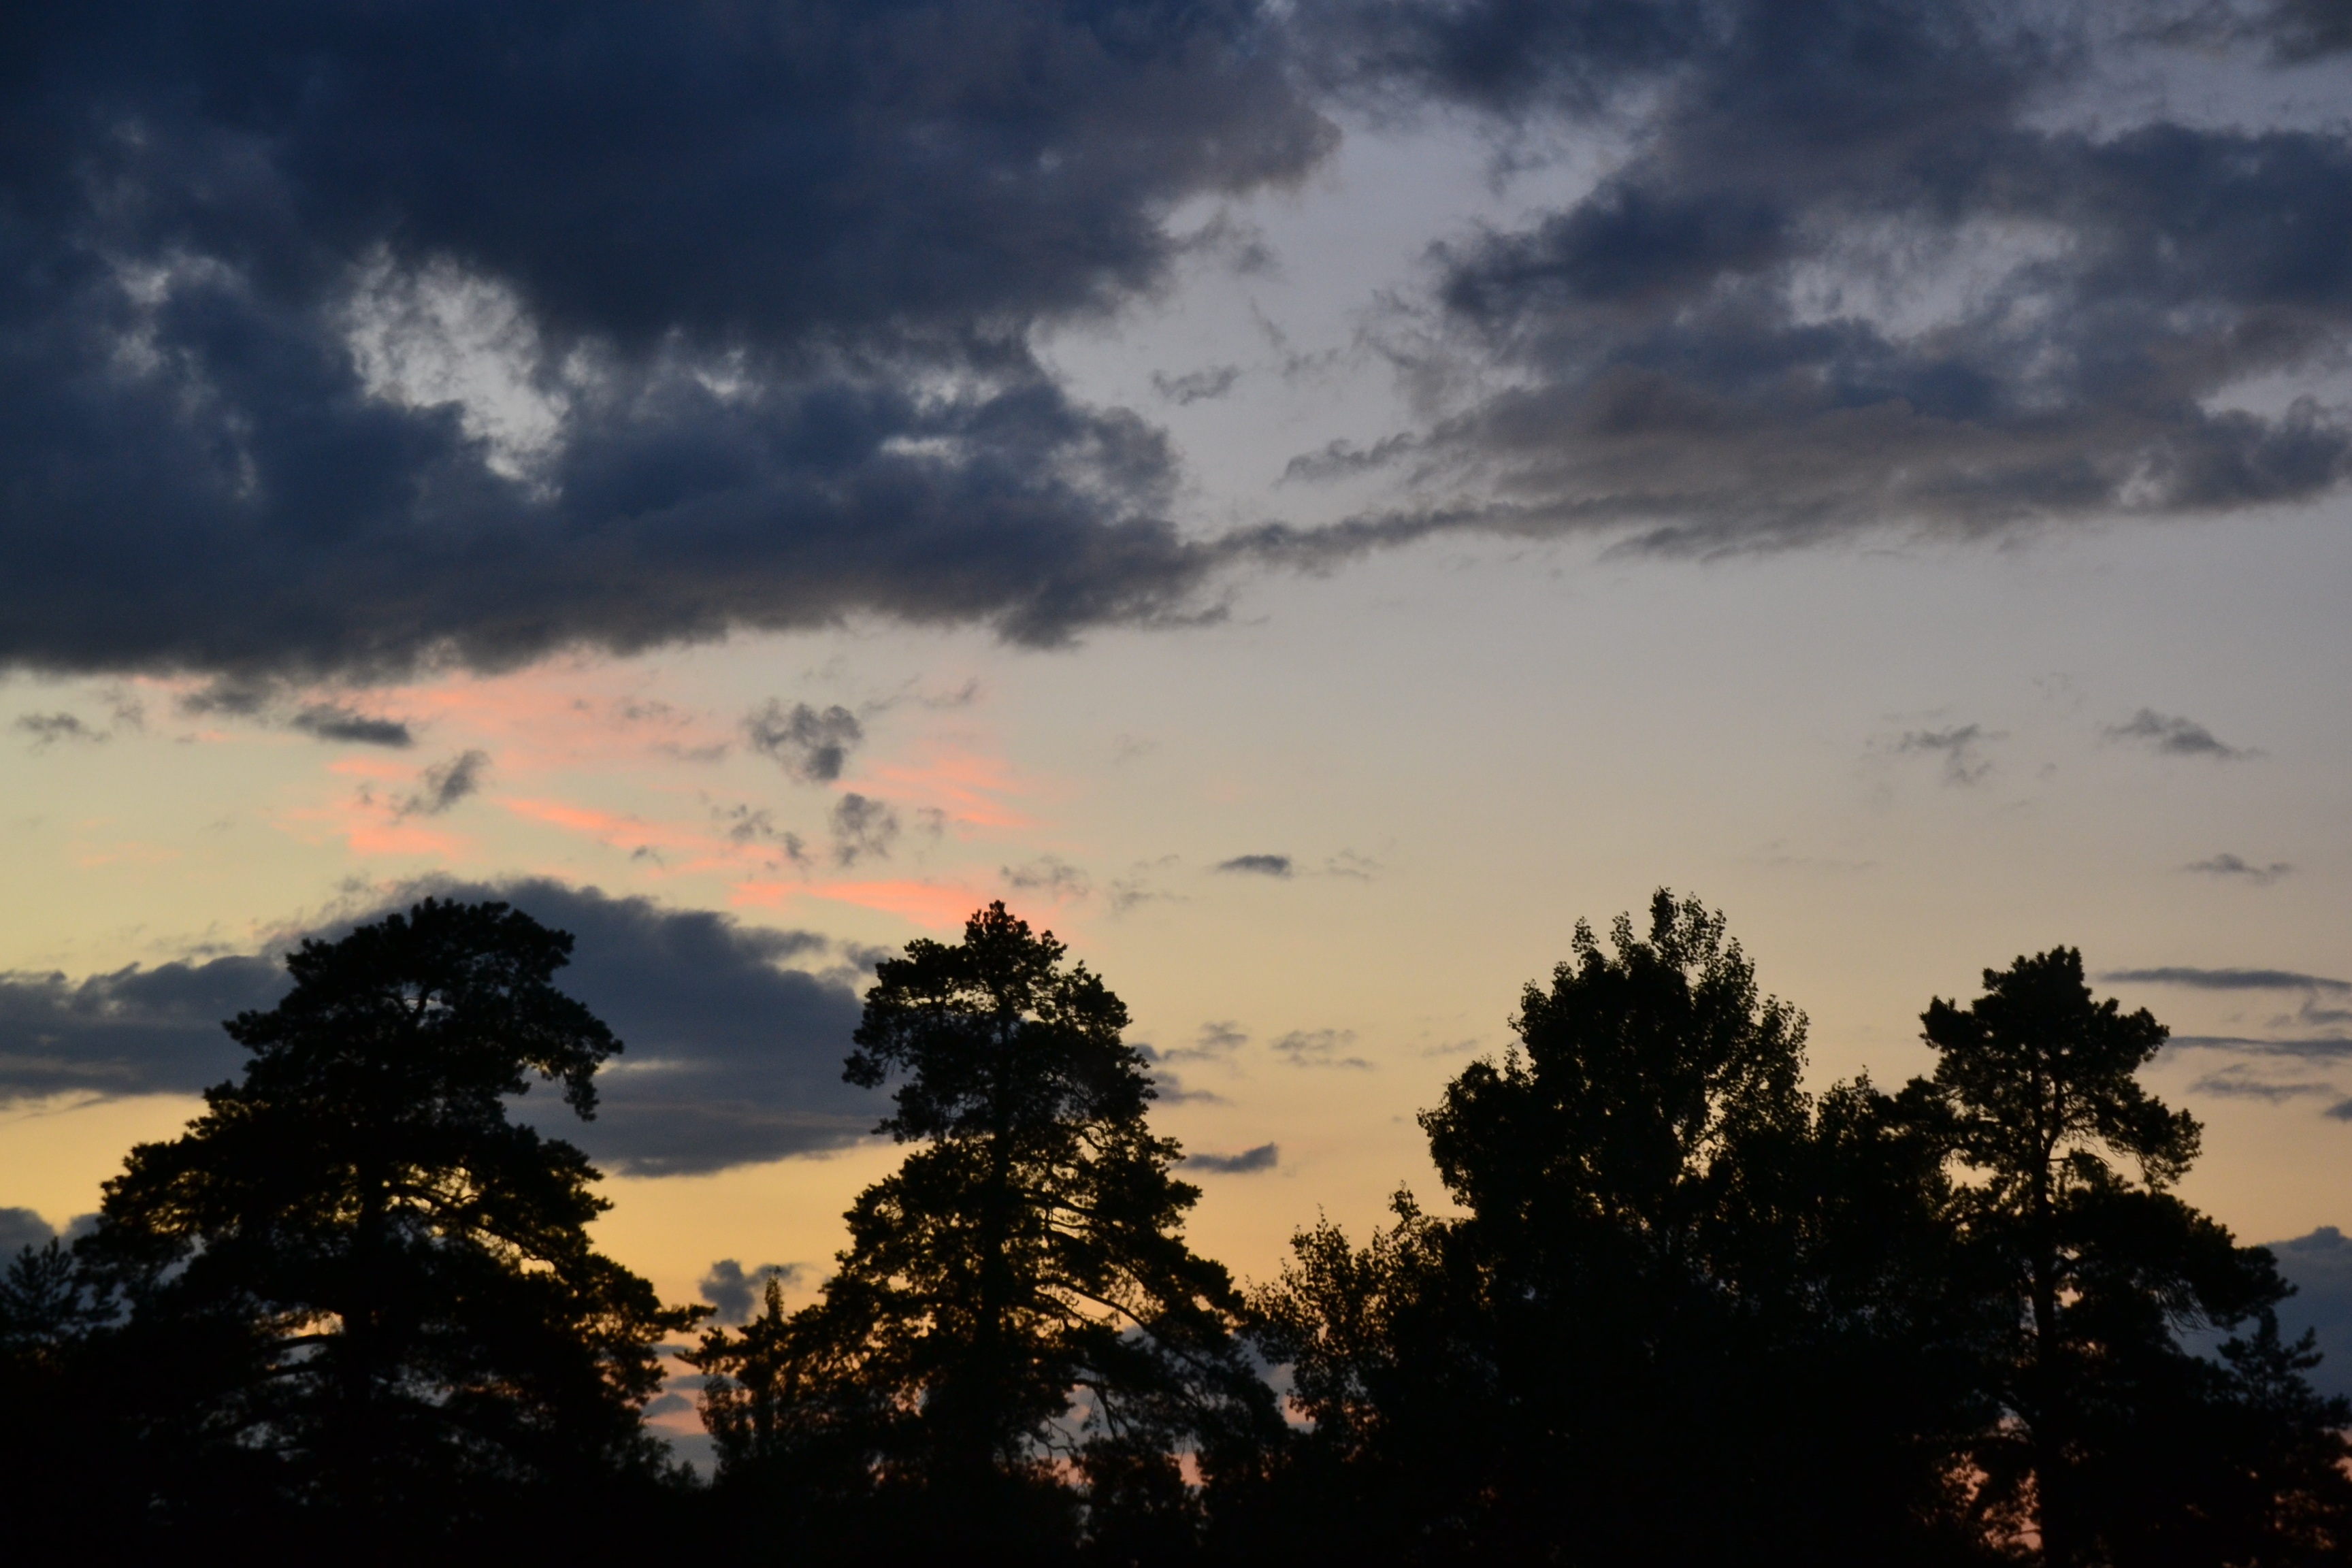
tree, nature, horizon, silhouette, cloud, sky, wood, sunrise, sunset, sunlight, morning, dawn, atmosphere, dusk, evening, clouds, finnish, afterglow, dark clouds, meteorological phenomenon, the dramatic, atmospheric phenomenon